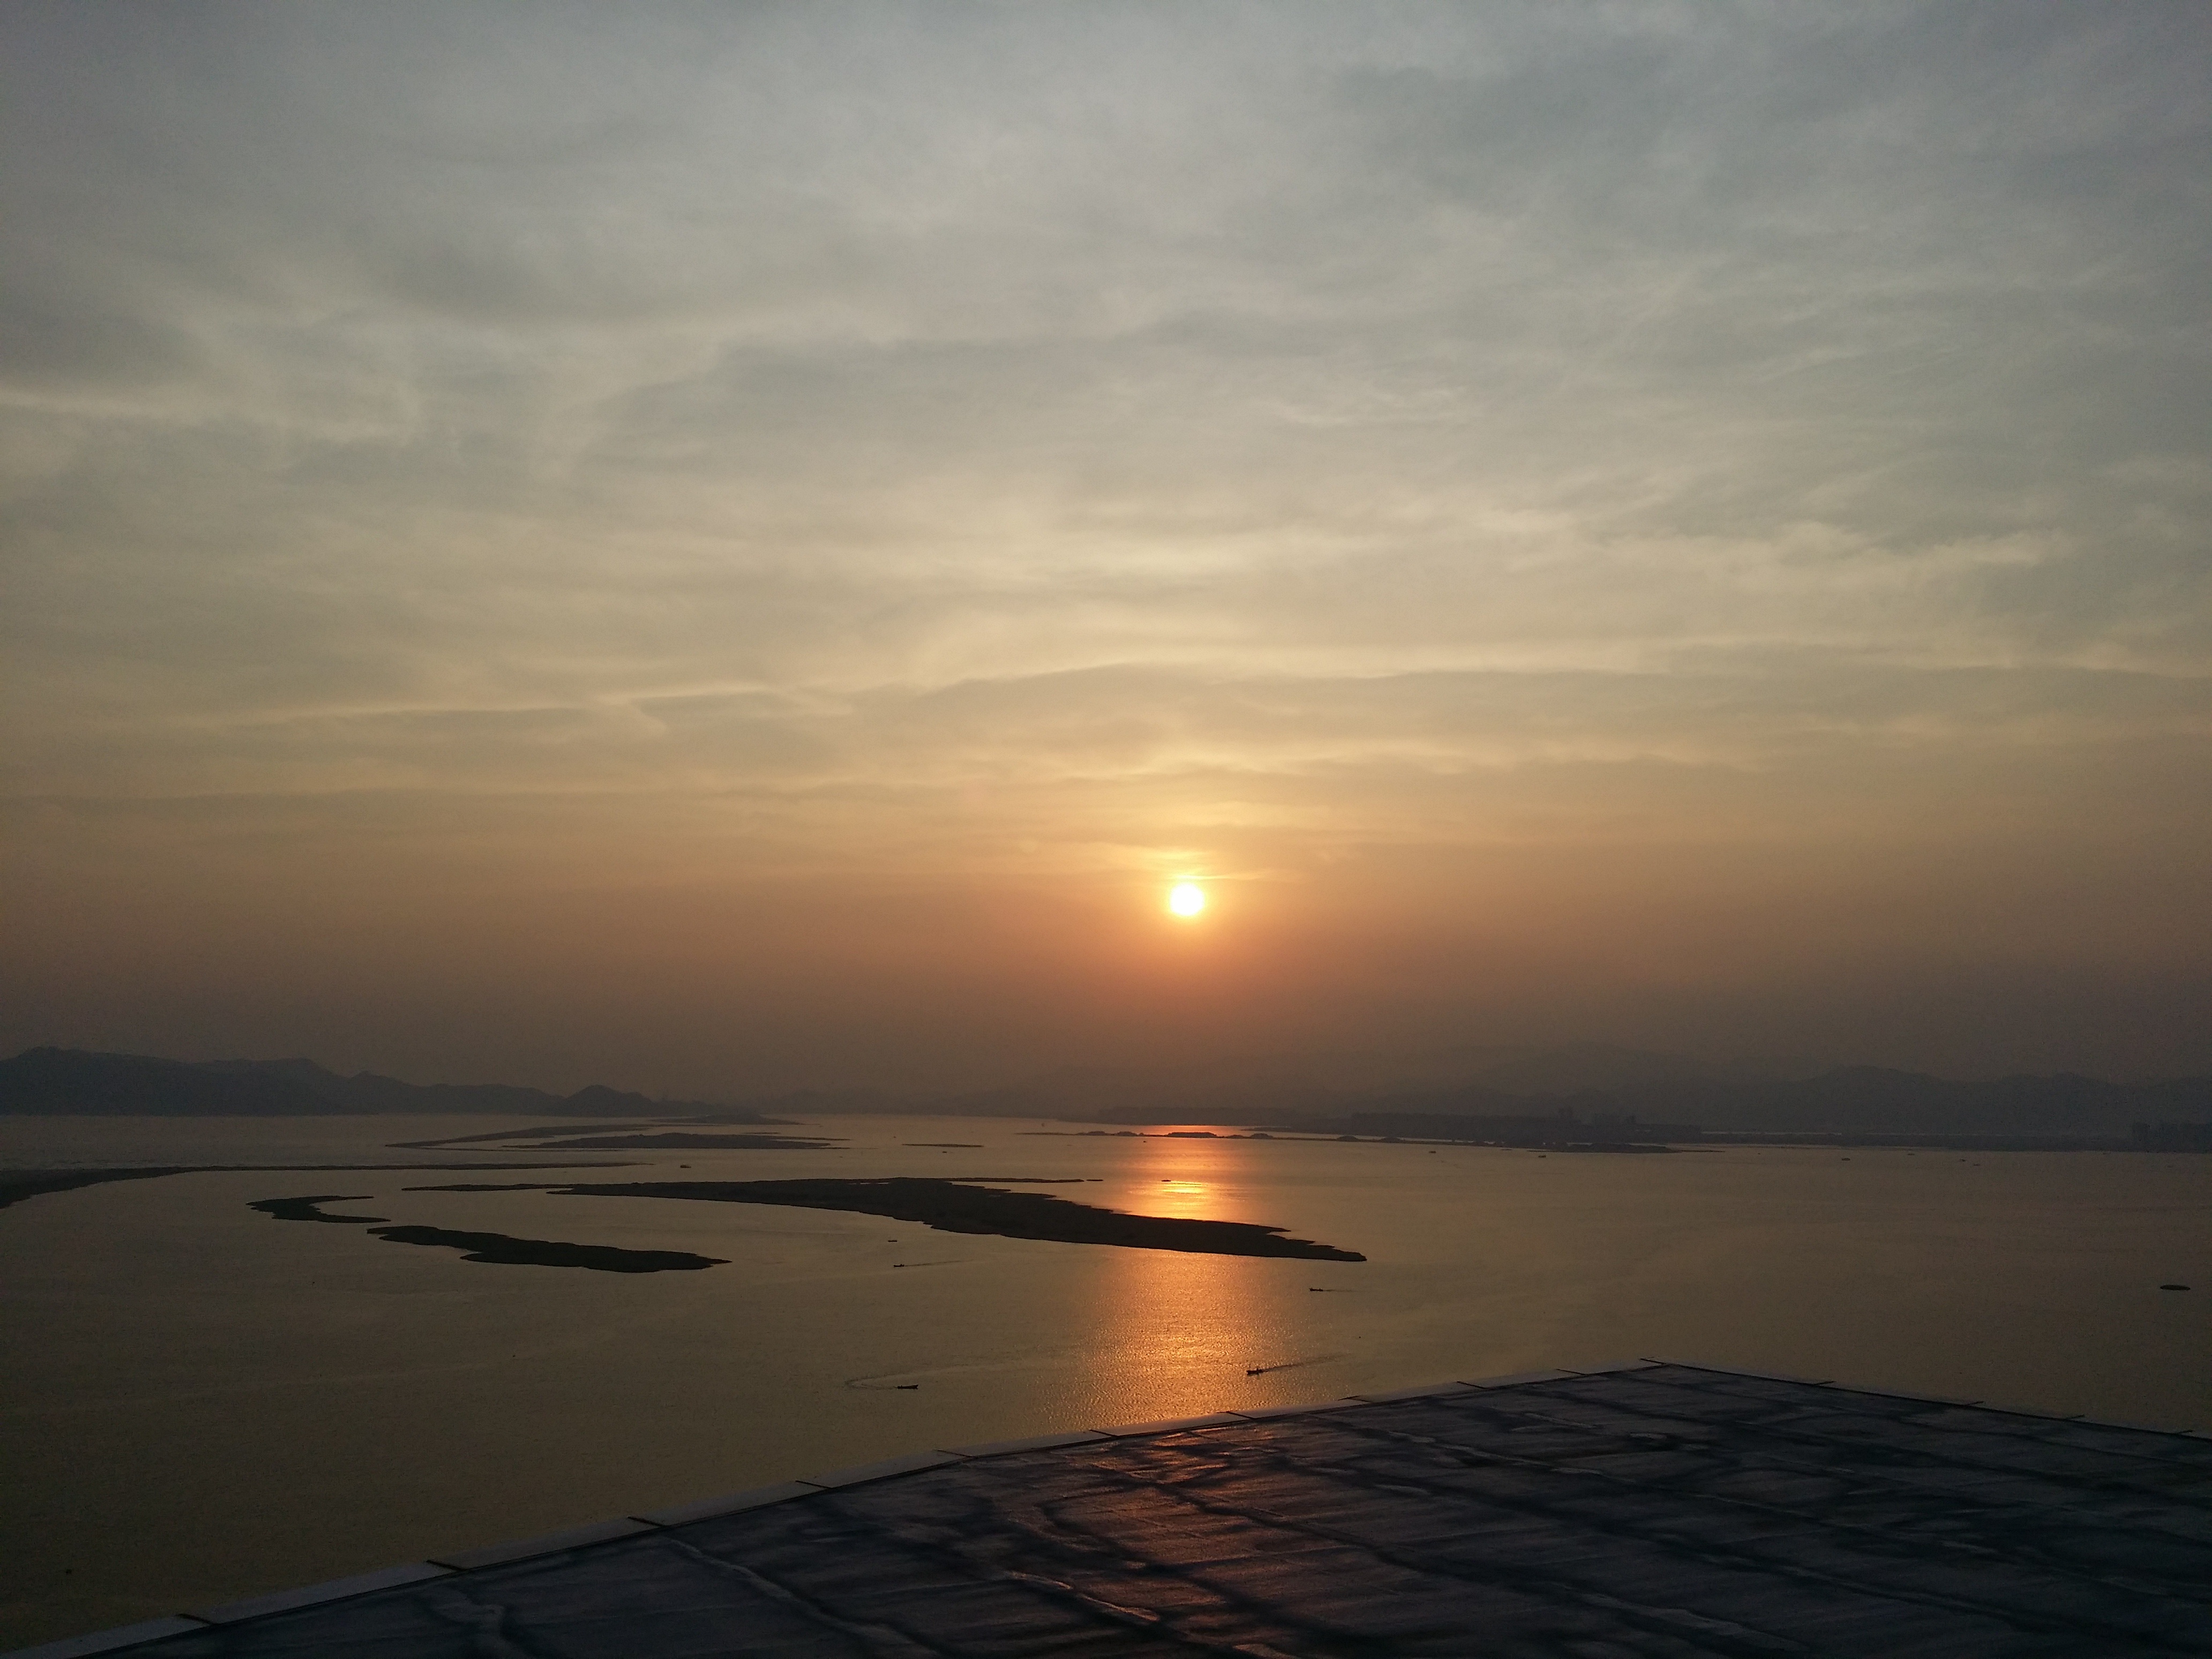
landscape, sea, coast, ocean, horizon, cloud, sky, sun, sunrise, sunset, sunlight, morning, dawn, atmosphere, river, dusk, evening, reflection, scenery, gazebo, glow, korea, busan, afterglow, republic of korea, camel joe, dadaepo, atmospheric phenomenon